Investigation Discovery (India)

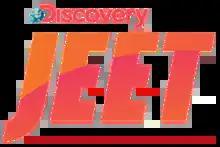
Former logo as Discovery Jeet

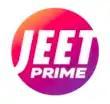
Former logo as Jeet Prime

Investigation Discovery was launched in 2014 by Discovery Communications India as a Hindi-language entertainment channel. Later, on 1 February 2018, the channel rebranded as Discovery Jeet with English, Tamil, Telugu audio feeds.